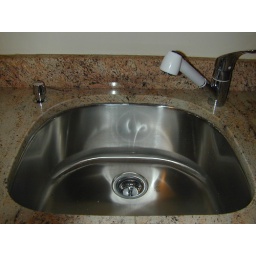
Stainless deep sink in kitchen with pullout faucet and soap dispenser